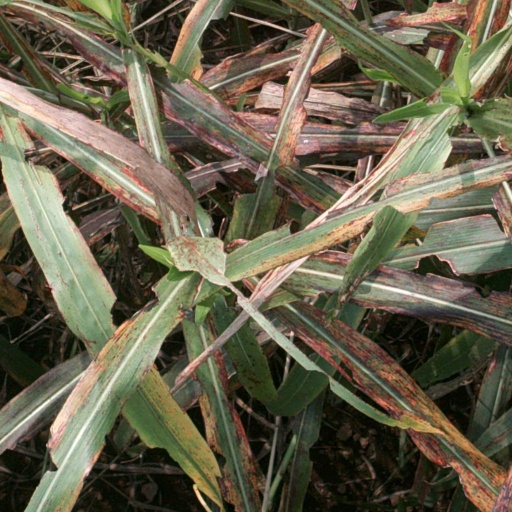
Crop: sorghum